Uruma

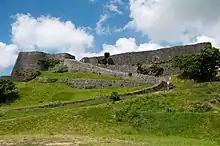
Ruins of Katsuren Castle

Okinawa Prefectural Chūbu Hospital is located in the Miyazato district of Uruma. The hospital traces its history to the refugee camps in 1945, which were staffed by personnel from the University of Hawaiʻi. Chubu Hospital was formally established in 1946, and is one of 6 prefectural hospitals in Okinawa Prefecture, and maintains a strong reciprocal training agreement with the University of Hawaiʻi.